Merritt's Neurology

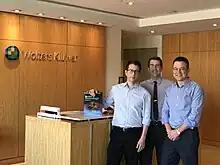
Drs. Elan D. Louis, James M. Noble, and Stephan A. Mayer in New York City, May 2018 at 14th edition planning meeting

The book began in 1955 as a sole author publication by its originator H. Houston Merritt, and has had a total of 6 editors or co-editors since its inception, including H. Houston Merritt (Editions 1-6 until his death in 1979), Lewis P. Rowland (Eds 7-13 until his death in 2017), Timothy A. Pedley (2010), and currently Louis (2016–present), Mayer (2016–present), and Noble (2021-present).